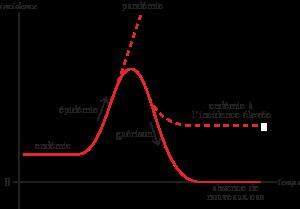
En épidémiologie l'incidence d'une maladie est une mesure de l'état de santé d'une population dénombrant le nombre de nouveaux cas sur une période donnée. Le taux d'incidence, notion qui est fréquemment amalgamée avec l'incidence dans le langage courant, est calculé en rapportant l'incidence à la taille de la population considérée, toujours sur une période donnée. Le taux d'incidence est une proportion, on dira ainsi par exemple que le taux d'incidence d'une maladie se situe entre tant et tant de personnes par million d'habitants, par an.